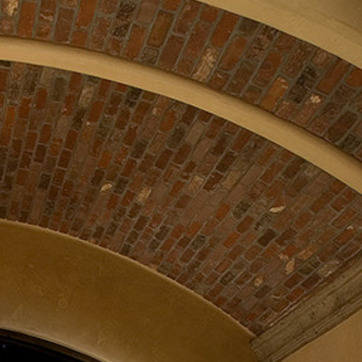
Material: brick